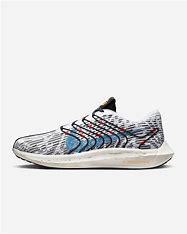
Brand: Nike
Model: Pegasus Turbo Next Nature